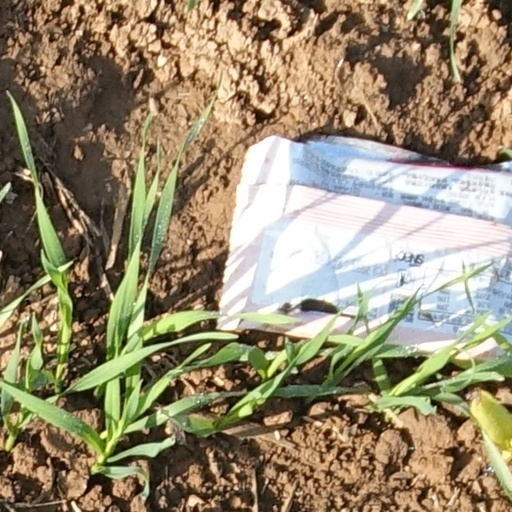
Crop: wheat